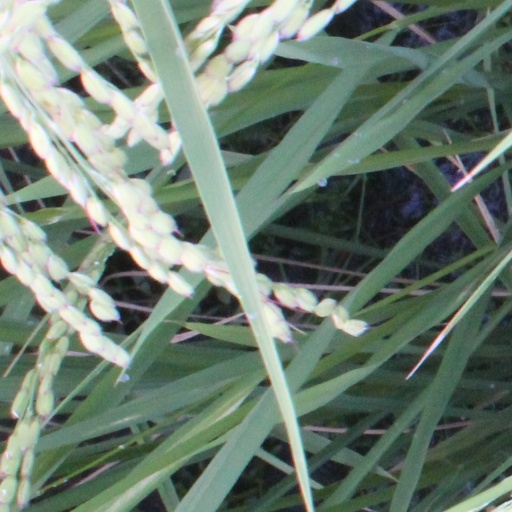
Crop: rice